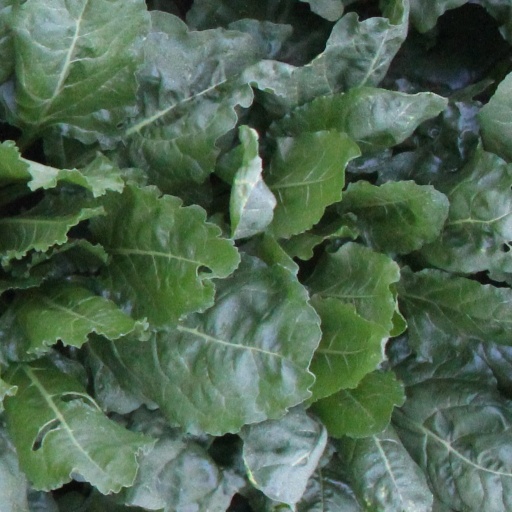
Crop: sugar beet